Elana Herzog

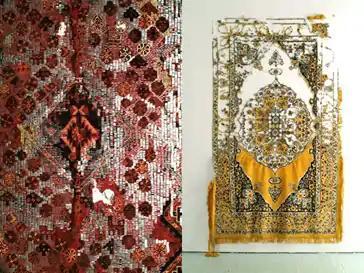
Elana Herzog, "Civilization and Its DisContents", Persian and Persian-type carpets, mixed fabrics and media, and metal staples, dimensions variable, 2003/5. Installation views at Smack Mellon, Brooklyn, NY. Left: close-up view.

In 1999, Herzog began embedding found textiles in walls, movable panels and built surfaces using thousands of heavy-gauge metal staples that often re-inscribed selected patterns in the material. She then deconstructed them through a process of shredding, pulling and cutting; the remaining fragments maintained the rectangular formats of her sources in ghostly, afterimage-like forms that dissolve distinctions between figure and ground. Critics suggest that Herzog's disintegrating imagery and hands-on, violent process of de-materialization both acknowledge and undermine relationships to late-modernist and domestic-craft traditions, while suggesting geological-archaeological and historical themes of impermanence, decay, erosion, memory, absence and presence.